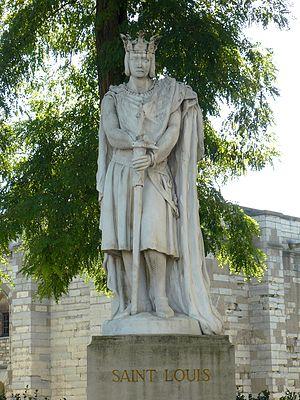
Statue en marbre de Saint-Louis (Louis IX), sculpture de A.Mony (1906). Déplacée de l'église de Saint-Louis-en-l'Île (île St Louis, Paris) et installé au coin Nord-Ouest extérieur de l'enceinte du château de Vincennes en 1971.
Cet article recense les œuvres d'art dans l'espace public dans le Val-de-Marne, en France.
Vincennes est une commune située dans le département du Val-de-Marne en région Île-de-France, à l'est de Paris.